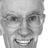
Emotion: happy